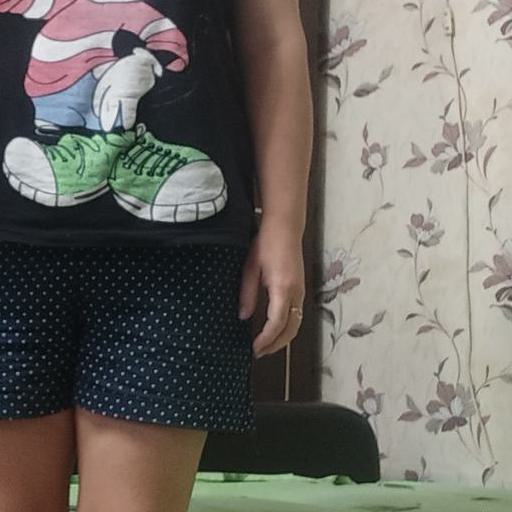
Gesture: no_gesture